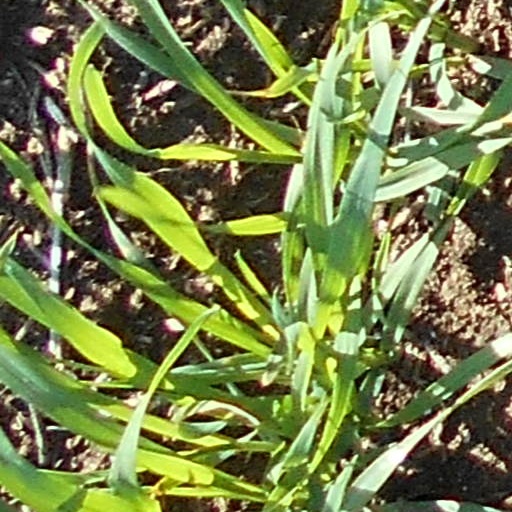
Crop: wheat